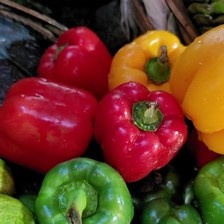
Label: capsicum